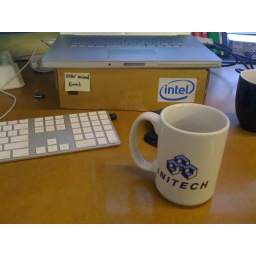
Found in the office kitchen, on a shelf with other corporate mugs. Totally under the radar.